Ballow Chambers

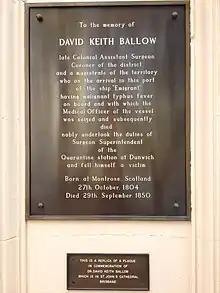
Plaque commemorating David Keith Ballow

The ground floor and sub-floor of Ballow Chambers were constructed in 1924, with a further two storeys added in 1926. John Hutchinson was the builder for both stages. The building was named after a colonial surgeon and the first doctor to establish a private practice in Brisbane, David Keith Ballow, who died of typhus fever while treating emigrants quarantined at Dunwich in 1850.